Billy Paul

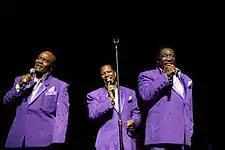
The O'Jays were among the artists who benefited from the precedent set by Billy Paul's lawsuit for unpaid royalties.

Post-"retirement", Paul regularly toured in the U.S. and abroad playing small clubs, hotel ballrooms, Las Vegas showrooms, Jazz festivals, and theaters. Asked in 2012 whether playing in Philadelphia held special meaning to him, he said: "I try to feel comfortable wherever I play, but they call it being a native son and I do get a lot of respect there so it is special. The reaction internationally is great as well, so even in Paris or Brazil we have great audiences. Songs like Mrs. Jones are huge everywhere so I do perform a lot overseas."